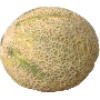
Label: cantaloupe